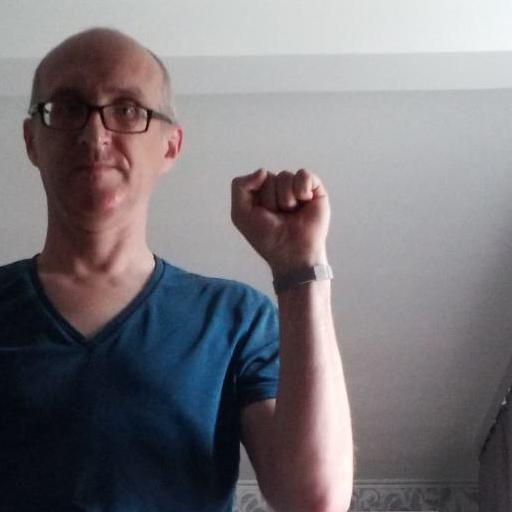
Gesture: fist